Thomas Corwin

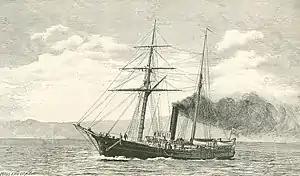
USRC "Thomas Corwin" revenue cutter was named in his memory

Corwin's amendment restated what most Americans already believed, that under the Constitution the Congress had no power to interfere with slavery in the states where it existed.